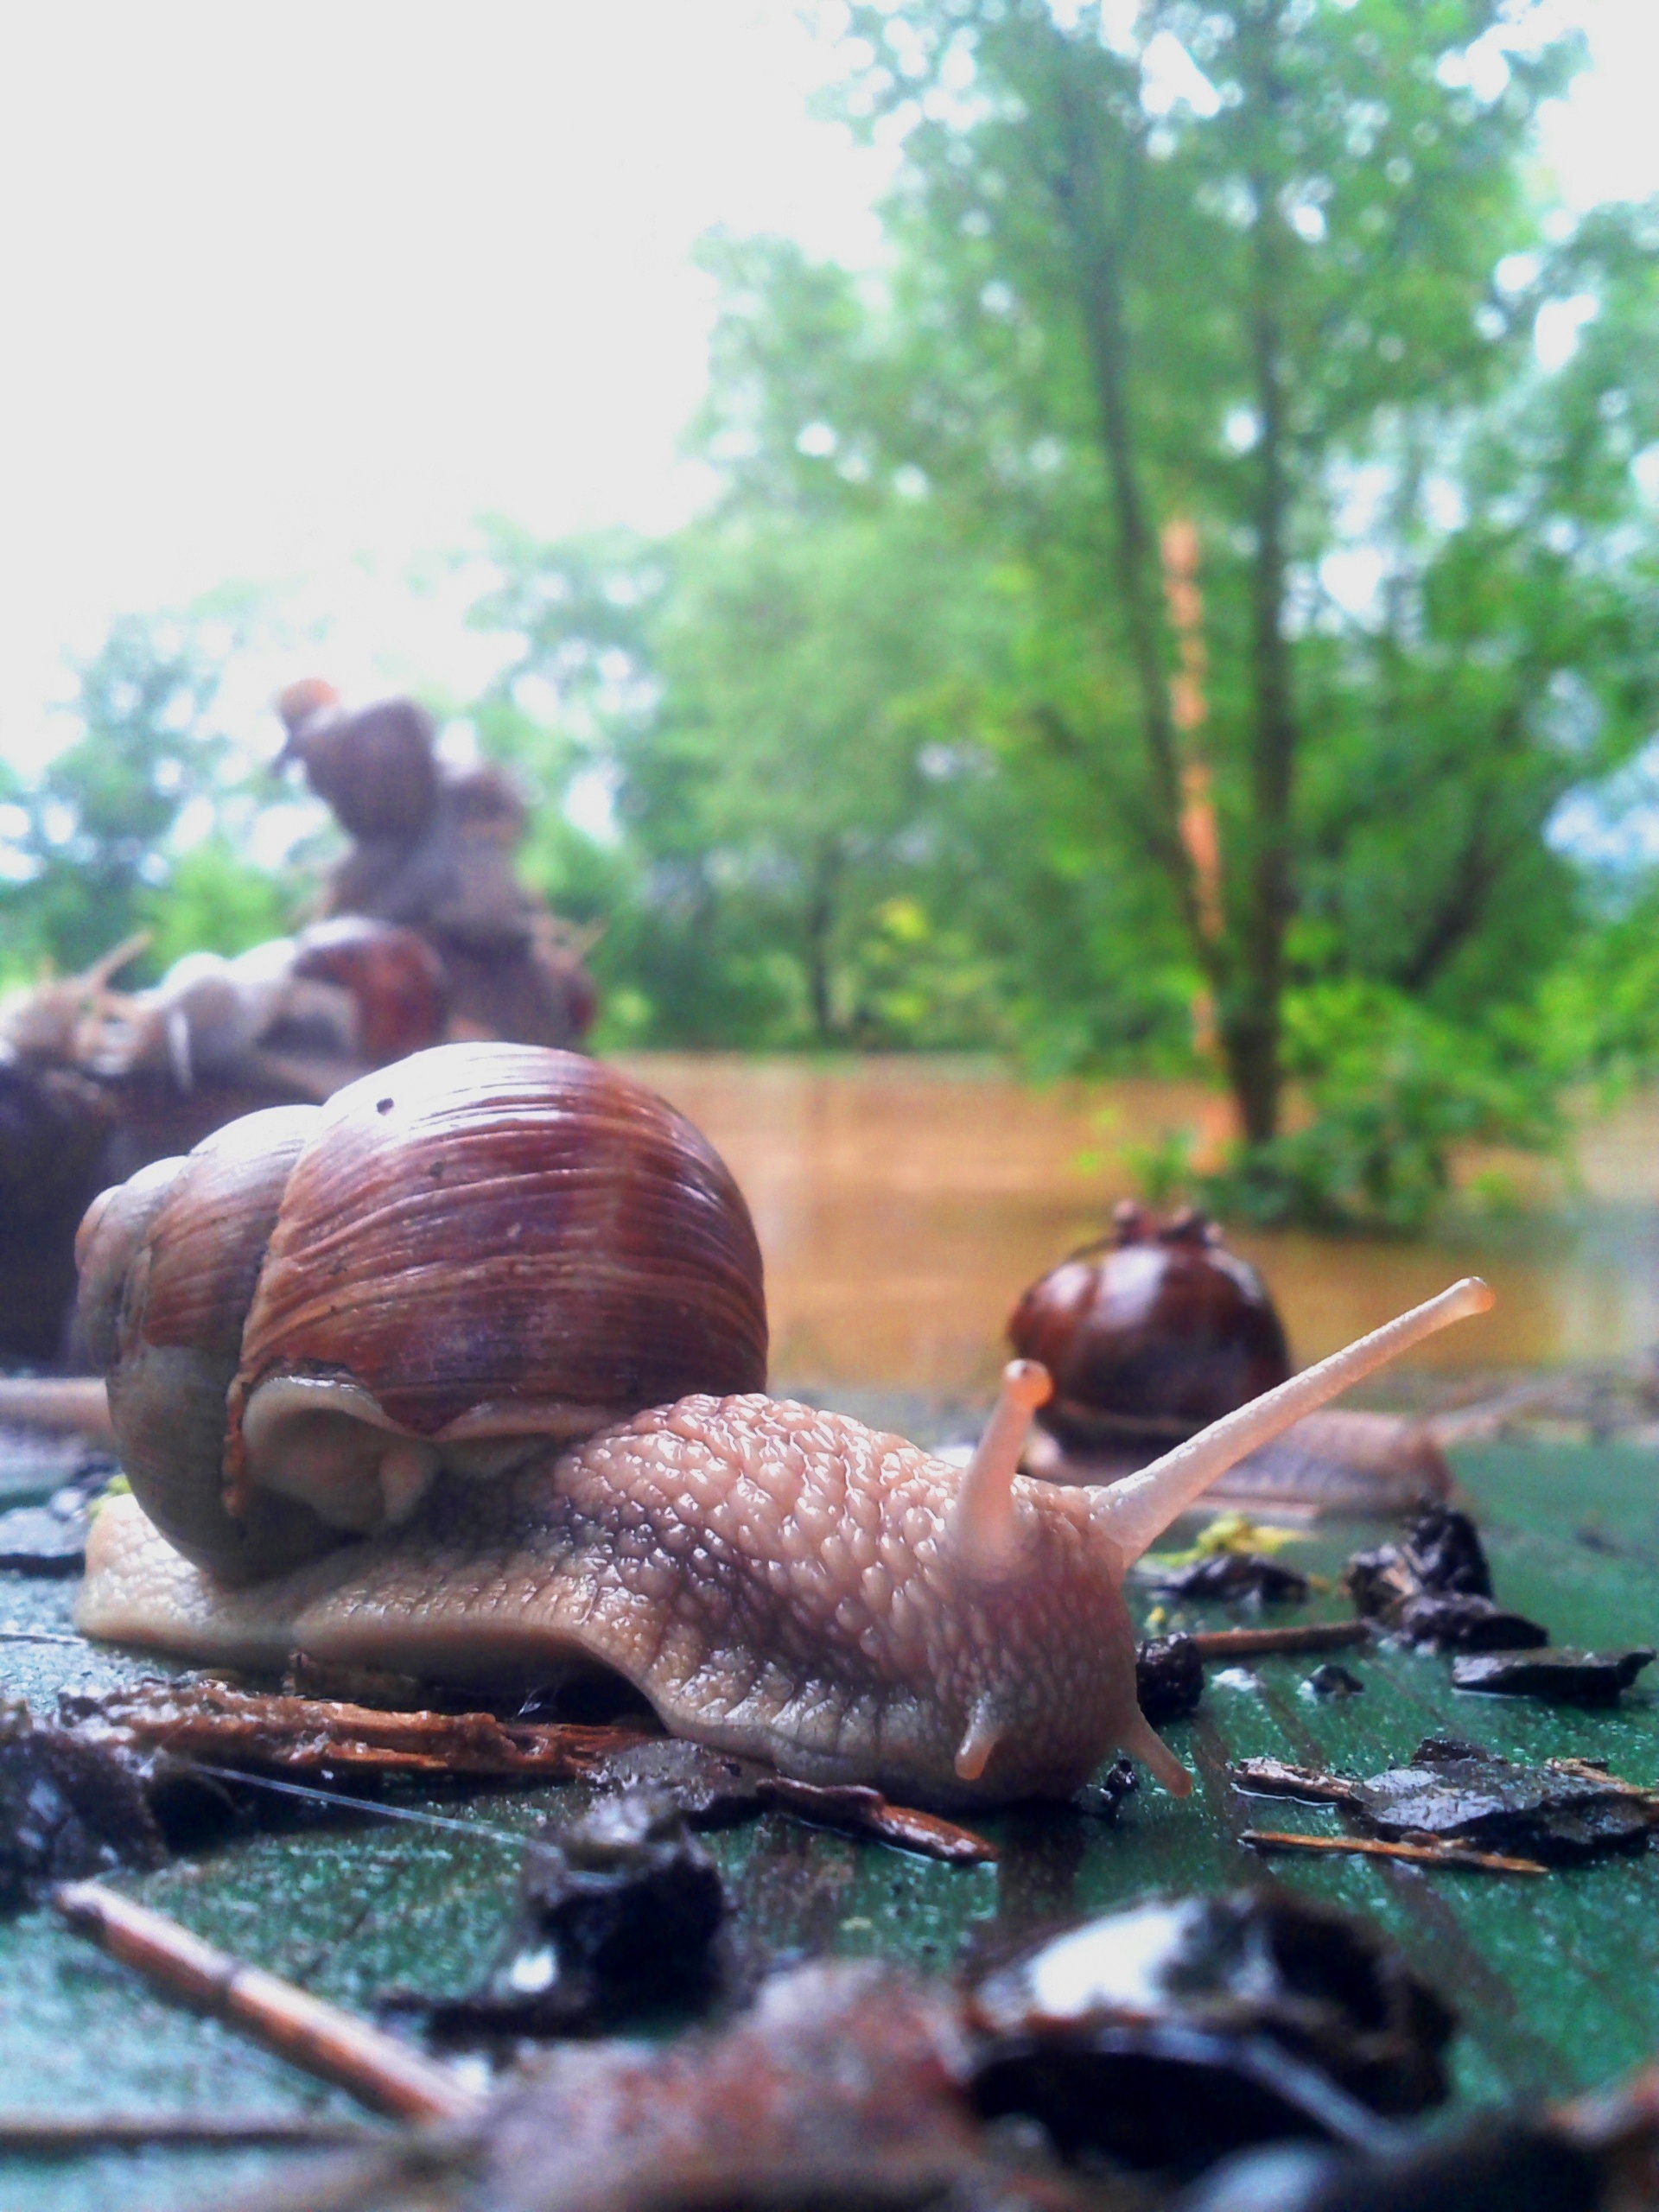
nature, group, escape, animal, wildlife, flood, dirt, storm, fauna, invertebrate, conch, mollusk, race, snail, worm, pests, mess, delay, slowly, snails and slugs, the obstacles